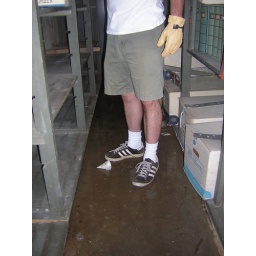
Steve Lawson standing in 1/2 inch of water - Bessemer Archives basement.